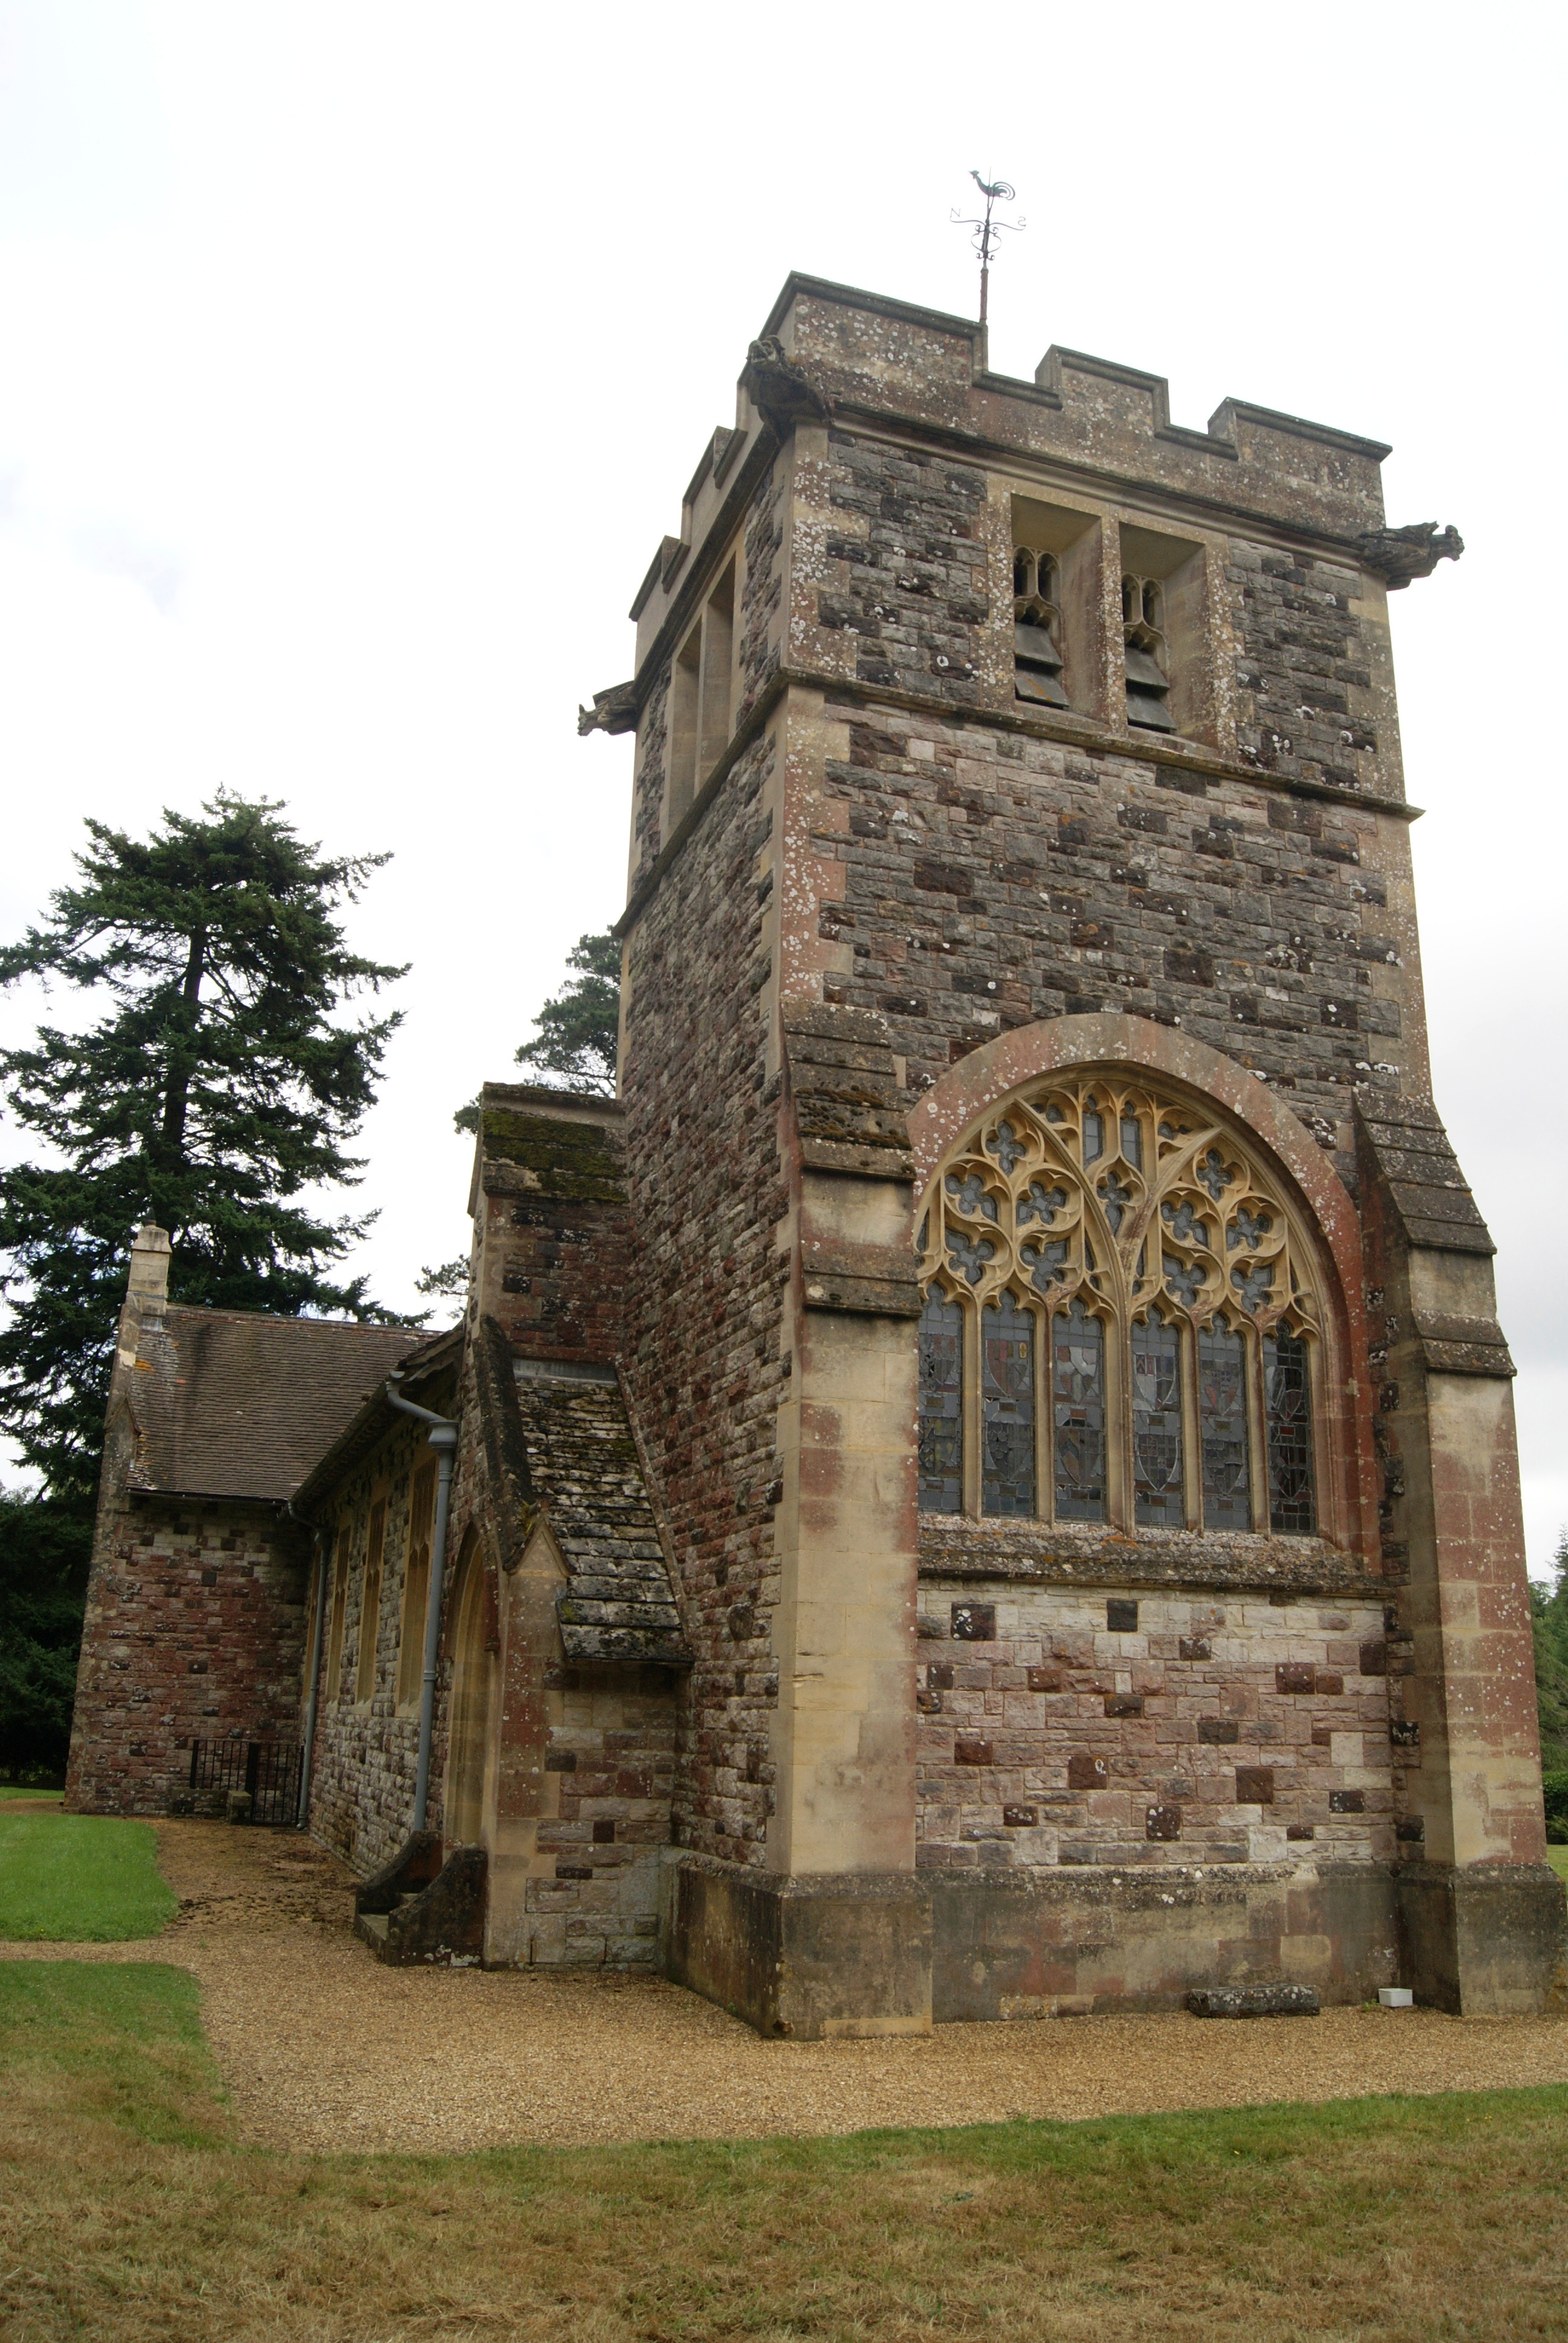
building, tower, facade, church, chapel, place of worship, bell tower, ruins, monastery, synagogue, historic site, ancient history, spanish missions in california